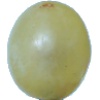
Label: Grape White 1